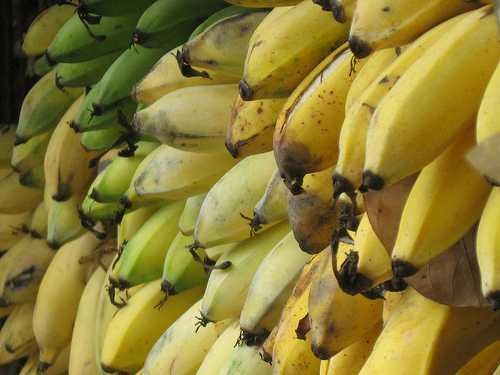
Label: Banana